English Electric Balloon

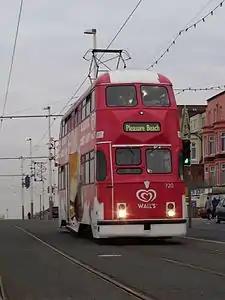
Modified Balloon tram 720 showing the widened doors.

The English Electric Balloon is a type of double-decker tram that is operated on the Blackpool Tramway. Initially brought into service in 1934, the Balloon formed the backbone of the Blackpool tram fleet until the tramway's conversion to a modern light rail network in 2012. Following the network's re-opening, nine Balloons were converted to meet the disability regulations to serve as a supplement to the modern Flexity 2 vehicles. Some of the Balloons have been retained for use within the heritage fleet, although their use was temporarily suspended in December 2024.